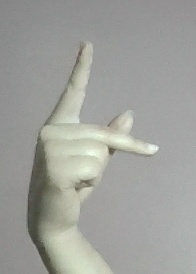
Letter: dha